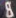
Number: 8